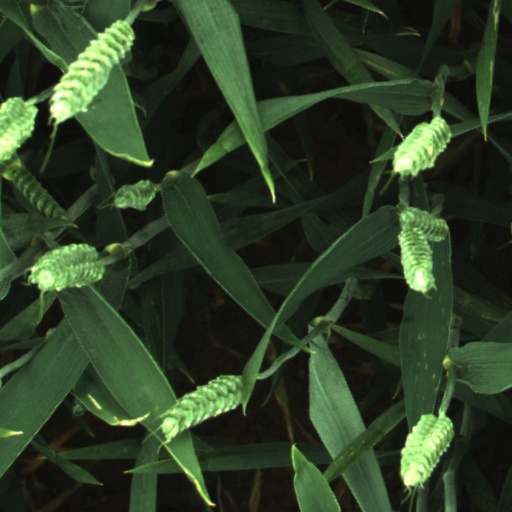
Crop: wheat